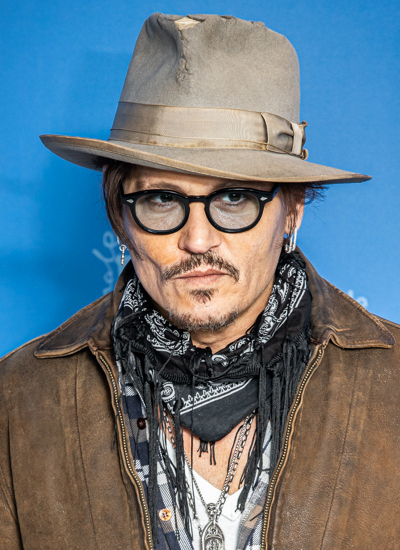
จอห์นนี เดปป์

| name = จอห์นนี เดปป์
| image = Johnny Depp 2020.jpg
| caption = เดปป์ในงานเทศกาลภาพยนตร์นานาชาติเบอร์ลิน 2020
| birth_name = จอห์น คริสโตเฟอร์ เดปป์ ที่ 2
| birth_place = โอเวนสโบโร รัฐเคนทักกี สหรัฐ
| years_active = 1984–ปัจจุบัน
| spouse = ubl||
| partner = เชริลิน เฟนน์ (1985–1988) วิโนนา ไรเดอร์(1989–1993)เคต มอส(1994–1998)
วาเนสซา พาราดีส์ (1998–2012)
| children = 2 คน รวมถึงลิลี-โรส เดปป์|ลิลี-โรส
| signature = Johnny Depp's signature.svg
| awards = List of awards and nominations received by Johnny Depp|รายการทั้งหมด
| module = Infobox musical artist|embed=yes
จอห์น คริสโตเฟอร์ เดปป์ ที่ 2 (; เกิด 9 มิถุนายน ค.ศ. 1963) เป็นนักแสดงและนักดนตรีชาวอเมริกัน ผู้ได้รับรางวัลมากมาย รวมถึงรางวัลลูกโลกทองคำหนึ่งรางวัล และได้รับการเสนอชื่อเข้าชิงรางวัลออสการ์สามครั้ง และรางวัลแบฟตาอีกสองครั้ง Johnny Depp filmography|ผลงานการแสดงของเขา มักแสดงเป็นตัวละครที่มีความผิดปกติอยู่บ่อยครั้ง โดยทำรายได้มากกว่า 8 พันล้านดอลลาร์สหรัฐทั่วโลก ทำให้เขากลายเป็นหนึ่งในดาราที่มีรายได้มากที่สุดในฮอลลีวูด
เดปป์เป็นที่รู้จักในบทแจ็ก สแปร์โรว์ในภาพยนตร์ซีรีส์เรื่อง "ไพเรทส์ออฟเดอะแคริบเบียน", แมด แฮทเทอร์ ในภาพยนตร์เรื่อง "อลิซในแดนมหัศจรรย์ (ภาพยนตร์ พ.ศ. 2553)|อลิซในแดนมหัศจรรย์" และวิลลี่ วองก้า ในภาพยนตร์เรื่อง "Charlie and the Chocolate Factory" นอกจากนั้น เขายังได้เข้าชิงรางวัลออสการ์ถึง 3 ครั้ง และนิตยสารPeople (magazine)|พีเพิลยังคัดเลือกให้เขาเป็น "ผู้ชายที่เซ็กซี่ที่สุดที่ยังมีชีวิตอยู่" ประจำปี 2003 และ 2009 อีกด้วย
== ประวัติ ==
จอห์นนี เดปป์ เกิดวันที่ 9 มิถุนายน ค.ศ. 1963 เมืองโอเวนสโบโร รัฐเคนทักกี สหรัฐอเมริกา เขา เป็นลูกชายคนสุดท้องในบรรดาพี่น้อง 4 คนของ จอห์น คริสโตเฟอร์ เดปป์ ซีเนียร์ ซึ่งเป็นวิศวกรโยธา และ เบตตี้ ซู ปาล์มเมอร์ (นามสกุลเดิม เวลส์) ซึ่งมีอาชีพเป็นบริกรหญิง เดปป์มีเชื้อสายเยอรมัน อินเดียนแดง เชอโรกี ไอริช ไอริชเหนือ สกอตติช เวลช์ ฝรั่งเศส ดัตช์ เบลเยียม เยอรมัน แอฟริกา และเขายังมีเชื้อสายของ เอลิซาเบธ คีย์ กรินสเตด ซึ่งเป็นชาวแอฟริกาคนแรกที่เรียกร้องสิทธิเสรีภาพของตัวเองและถูกปลดจากการเป็นทาสของคนขาวได้ นอกจากนั้น ถ้าหากนับตระกูลของเดปป์ขึ้นไปอีก 19 รุ่นจะพบว่าเขาสืบทอดเชื้อสายมาจาก มาร์กาเร็ต เพอร์ซี และ เซอร์วิลเลียม แกสคอยน์ที่ 1 ซึ่งเพอร์ซีเป็นลูกสาวของเฮนรี เพอร์ซีย์ เอิร์ลแห่งนอร์ทธัมเบอร์แลนด์ที่ 3 และสืบเชื้อสายโดยตรงมาจากพระเจ้าเอ็ดเวิร์ดที่ 3 แห่งอังกฤษ นั่นหมายถึงว่าเขามีทวดคนเดียวกันกับสมเด็จพระราชินีนาถเอลิซาเบธที่ 2 แห่งสหราชอาณาจักร
ส่วนพี่ชายและพี่สาวคนโตของเดปป์เป็นพี่น้องต่างพ่อ คือ
* แดเนียล พี. เดปป์ (แดนนี่) ปัจจุบันใช้นามปากกาว่า DP และเป็นนักเขียนบทละคร
* เดโบราห์ เจ. เดปป์ (เดบบี้) ปัจจุบันอาศัยอยู่ที่ Lexington และเป็นคุณครูในโรงเรียนประถม
และพี่สาวที่มีพ่อแม่เดียวกันคือ
* เอลิซ่า คริสตี้ เดปป์ - เด็มโบรวสกี้ (คริสตี้) ปัจจุบันเธอทำหน้าที่เป็นเหมือนผู้จัดการส่วนตัวของจอห์นนี่ เดปป์และเป็นประธานบริษัท Infinitum Nihil ของเขาด้วย
เดปป์มีความพิการติดตัวมาตั้งแต่เกิด นั่นคือดวงตาข้างซ้ายของเขาเบลอจนมองอะไรไม่เห็นตั้งแต่เกิด แทบจะเรียกได้ว่าบอดสนิท แต่ก็ไม่ได้เป็นอุปสรรคในการใช้ชีวิตของเขา ในวัยเด็ก เขาเป็นเด็กที่หลงใหลในการไล่จับแมลง วิ่งเล่นในไร่ยาสูบและชอบฟังนิทานจาก Paw Paw ซึ่งเป็นปู่ของเขา จนกระทั่งปู่ของเขาเสียชีวิตในตอนที่เขาอายุได้เพียง 7 ขวบ หลังจากนั้นครอบครัวของเขาก็ได้ย้ายไปที่เมืองมิรามาร์ รัฐฟลอริดา และเดปป์ก็ได้เข้าเรียนที่โรงเรียน มิรามาร์ไฮสคูล (Miramar High School) ครอบครัวเขาก็ต้องอาศัยอยู่ในโมเทลจนกระทั่งพ่อของเขาหางานที่มั่นคงได้นั่นคือเป็นหัวหน้าวิศวกรประจำเมือง แต่ครอบครัวเขาก็ยังคงต้องย้ายบ้านอยู่บ่อย ๆ โดยที่เขาเองก็ไม่ทราบสาเหตุ
การย้ายบ้านบ่อย ๆ เป็นจุดเริ่มต้นที่ทำให้เดปป์เริ่มเป็นเด็กที่มีพฤติกรรมแปลก ๆ เพราะความรู้สึกไม่มั่นคงในชีวิต เขาใช้ชีวิตวัยเด็กอย่างโลดโผน เขามีเรื่องชกต่อยกับเด็กคนอื่น ๆ อยู่บ่อยครั้ง รวมถึงวีรกรรมที่ร่วมกันกับเพื่อนขุดอุโมงค์จากห้องนอนตัวเองมาเชื่อมกับสวนในบ้าน หรือแม้กระทั่งการอมน้ำมันไว้และพ่นไฟจนลุกไหม้บนหน้าตัวเองแต่โชคดีที่เพื่อน ๆ ของเขาช่วยกันดับไว้ทัน
แต่กิจกรรมโปรดของเดปป์นอกจากเล่นผาดโผนก็คือการช่วยแม่ที่เป็นบริกรคิดเงินที่เคาธ์เตอร์ถึงแม้จะยังเป็นเด็กตัวเล็กและต้องนั่งตักแม่อยู่ตลอดเวลา และเมื่อถึงเวลาที่มีซีรีส์เรื่องโปรดฉายทางโทรทัศน์เขาก็จะรีบวิ่งกลับบ้านไปดูในทันที
ชีวิตของเดปป์ในวัยเด็กเป็นชีวิตที่ไม่ได้มีเหตุการณ์สำคัญให้จดจำนัก จนกระทั่งพ่อและแม่ของเขาหย่าร้างกันในตอนที่เขาอายุ 15 ปี หลังจากนั้นไม่กี่ปีแม่ของเขาก็แต่งงานใหม่กับ โรเบิร์ต ปาล์มเมอร์
=== เริ่มเป็นนักดนตรี ===
เนื่องจากที่ลุงของเขาเป็นบาทหลวง ทำให้เดปป์มีโอกาสเข้าโบสถ์อยู่บ่อยครั้ง ถึงแม้ว่าเขาจะไม่ได้มีความศรัทธาในพระเจ้ามากนัก แต่สิ่งที่ทำให้เขาสนใจก็คือวงดนตรีที่เล่นในโบสถ์ซึ่งเป็นจุดเริ่มต้นที่ทำให้เขาสนใจในดนตรี จนกระทั่งในตอนที่เขาอายุ 12 ปี เขาได้รับของขวัญเป็นกีต้าร์มือสองที่ซื้อต่อจากญาติของเขาในราคา 25 เหรียญดอลลาร์ เขาเริ่มตั้งวงของตัวเอง วงดนตรีวงแรกของจอห์นนี่ชื่อว่า เฟลม ตั้งแต่นั้นมาเขาก็ทุ่มเทเวลาทั้งหมดไปกับการเล่นดนตรี รับจ้างเล่นดนตรีตามผับถึงแม้ว่าในตอนนั้นเขาจะยังเด็กเกินกว่าที่จะเข้าผับได้ และยังทดลองเสพยาเสพติดแทบทุกชนิด จนไม่สนใจการเรียน
จนกระทั่งอายุ 15 ปี เดปป์ตัดสินใจที่จะกลับมาตั้งใจเรียนอีกครั้ง แต่พ่อแม่ของเขาก็หย่าร้างกัน ทำให้แม่ของเขาเป็นโรคซึมเศร้า ประกอบกับที่ครูที่โรงเรียนแนะนำให้เขากลับไปใช้ชีวิตตามความฝันที่อยากเป็นนักดนตรี เขาจึงลาออกจากโรงเรียนและตัดสินใจตั้งวงดนตรีวงใหม่โดยใช้ชื่อว่าวง The Kids ประกอบกับการทำงานในปั๊มน้ำมันไปด้วย
The Kids ได้เล่นเป็นวงเปิดให้นักดนตรีชื่อดังหลายคนที่มาทัวร์คอนเสิร์ตอยู่ที่ Miramar จนทำให้เริ่มมีชื่อเสียงขึ้นมาในเมืองนั้น จอห์นนี่และเพื่อนนักดนตรีของเขาจึงตัดสินใจเดินทางไป แคลิฟอร์เนีย และเมื่อไปถึงที่นั่นเขาก็เปลี่ยนชื่อวงเป็น Six Gun Method แต่ดูเหมือนว่าโชคชะตาจะไม่เข้าข้างเขา ทำให้จอห์นนี่ต้องหารายได้เสริมโดยการรับทำงานพิเศษไม่ว่าจะเป็นกรรมกร, พนักงานถ่ายเอกสาร, นักมวยสมัครเล่น และช่างซ่อมรถ
== ชีวิตในวงการบันเทิง ==
ในตอนที่เดปป์เป็นมือกีต้าร์ให้กับวง "The Kids" เขาได้คบหาดูใจกับ Lori Anne Allison พี่สะใภ้ของ Bruce Witkin มือเบสและนักร้องนำของวง จนกระทั่งวันที่ 24 ธันวาคม ค.ศ. 1983 ทั้งคู่ก็ได้แต่งงานกัน จอห์นนี่ เดปป์ได้เปลี่ยนอาชีพหลักจากการเป็นนักดนตรีมาเป็นเซลล์แมนขายปากกาทางโทรศัพท์ ซึ่งเขาบอกว่านั่นเป็นครั้งแรกที่ถือเป็น "การแสดง" สำหรับเขา เพราะเขาต้องเปลี่ยนเสียงไปเรื่อย ๆ ในการโทรศัพท์หาลูกค้าแต่ละคน
หลังจากที่ใช้ชีวิตร่วมกันได้เพียง 2 ปี ทั้งคู่ก็หย่าร้างกันใน ค.ศ. 1985 แต่ยังคงเป็นเพื่อนที่ดีต่อกันอยู่ ลอรี่เชื่อว่าเดปป์มีพรสวรรค์ เธอจึงได้แนะนำเขาให้รู้จักกับนิโคลัส เคจ ผู้ที่กำลังมีผลงานการแสดงในเรื่อง Rumble Fish และเป็นผู้ที่ผลักดันให้จอห์นนี่ เดปป์เข้าสู่วงการบันเทิง
=== ค.ศ. 1984 - 1994 ===
นิโคลัส เคจ ได้พาเดปป์ไปทำความรู้จักกับ Tracey Jacobs ซึ่งเป็นเอเย่นส์ที่เขารู้จัก เมื่อเทรซี่เห็นจอห์นนีเป็นครั้งแรก เธอก็เกิดความเอ็นดูเขาทันที ประจวบเหมาะกับที่ผู้กำกับอย่าง Wes Craven กำลังจะถ่ายทำหนังเรื่องใหม่โดยที่กำลังแคสติ้งนักแสดงนำ เทรซี่จึงได้ชักชวนจอห์นนี่ให้ลองไปแคสบทนำ ทั้ง ๆ ที่บุคลิกของเขาในตอนนั้นไม่ได้ตรงกับตัวละครเลย แต่โชคเข้าข้างเขาเมื่อลูกสาวของ Wes Craven และเพื่อน ๆ ของเธอ ต่างถูกใจในตัวเขา ทำให้เขาได้รับบทนำในหนังสยองขวัญปี 1984 เรื่อง A Nightmare on Elm Street และถือเป็นหนังเรื่องแรกของเดปป์

จากนั้นเดปป์ก็ได้รับบทเล็ก ๆ ในหนังหลายเรื่อง จนกระทั่งเขาถูกอ้อนวอนให้รับบท Officer Tom Hanson นายตำรวจหนุ่มนอกเครื่องแบบที่ปลอมตัวเป็นนักเรียนไฮสคูลในซีรีส์เรื่อง 21 Jump Street (ออกอากาศในปี 1987 - 1991) ซึ่งทำให้เขาโด่งดังและเป็นขวัญใจวัยรุ่นในอเมริกาเพียงชั่วข้ามคืน
จอห์นนี่ตัดสินใจสลัดคราบขวัญใจวัยรุ่น โดยการเลือกรับบทนำในเรื่อง Cry-Baby (ค.ศ. 1990) และในปีเดียวกันนั้นเขาก็ได้ร่วมงานกับ ทิม เบอร์ตัน ในเรื่อง Edward Scissorhands ซึ่งเป็นบทบาทที่ทำให้ชื่อเสียงของจอห์นนี เดปป์เริ่มโด่งดังมากขึ้นในต่างประเทศ หลังจากนั้นเขาก็รับบทในหนังเล็ก ๆ อีกหลายเรื่องซึ่งถึงแม้จะไม่ใช่หนังทำเงิน แต่ก็ได้รับกระแสวิพากษ์วิจารณ์ออกมาในแง่บวกเป็นส่วนใหญ่ไม่ว่าจะเป็น Arizona Dream (ค.ศ. 1992) , Benny & Joon และ What's Eating Gilbert Grape (ค.ศ. 1993) ก่อนจะกลับมาร่วมงานกับ ทิม เบอร์ตัน อีกครั้งในเรื่อง Ed Wood (film) ในปี 1994 รวมถึงรับบทนำในเรื่อง Don Juan DeMarco อีกด้วย

=== ค.ศ. 1995 - 2004 ===
ใน ค.ศ. 1995 เดปป์ได้ร่วมงานกับ จิม จาร์มุช ผู้กำกับหนังอินดี้ ในหนังขาวดำเรื่อง Dead Man และได้รับบทนำในหนังอาชญากรรมระทึกขวัญเรื่อง Nick of Time ที่มีรายได้และคำวิจารณ์ออกมาไม่ดีนัก จอห์นนี่ไม่มีผลงานออกมาใน ค.ศ. 1996 ต่อมาในปี 1997 เขาก็ได้รับบทนำในเรื่อง Donnie Brasco ซึ่งสร้างจากเรื่องจริงของ FBI ที่ปลอมตัวไปอยู่ในแก๊งค์มาเฟียนานถึง 6 ปี ผลงานอีกเรื่องในปี 1997 ของเดปป์คือเรื่อง The Brave ผลงานที่เขาร่วมเขียนบทกับพี่ชาย และกำกับภาพยนตร์ด้วยตัวเอง The Brave เป็นหนึ่งในหนังที่ถูกคัดเลือกให้ฉายในเทศกาลหนังเมืองคานส์ในปีนั้น แต่กลับได้รับกระแสตอบรับไม่ดีจากนักวิจารณ์ในอเมริกา ทำให้เขาตัดสินใจไม่นำหนังเรื่องนี้เข้าฉายในอเมริกา
ใน ค.ศ. 1998 เดปป์ได้รับบทบาทที่น่าสนใจอีกเรื่อง นั่นคือเรื่อง Fear and Loathing in Las Vegas (film) จากนิยายในชื่อเรื่องเดียวกันของนักเขียนชื่อดังอย่าง Hunter S. Thompson ซึ่งเป็นหนึ่งในนักเขียนที่จอห์นนี่โปรดปรานมากที่สุด และในปี 1999 จอห์นนีก็รับบทนำในภาพยนตร์ถึง 3 เรื่องซึ่งเป็นหนังแนวสยองขวัญทั้งหมด คือ The Ninth Gate , The Astronaunt's Wife และการกลับมาร่วมงานกับทิม เบอร์ตัน อีกครั้งใน Sleepy Hollow
ใน ค.ศ. 2000 มีภาพยนตร์ที่เขาแสดงออกฉาย 3 เรื่อง แต่แต่ละเรื่องก็เป็นแค่บทเล็ก ๆ เท่านั้น คือบทยิปซีใน The Man Who Cried , บทสาวประเภทสองใน Before Night Falls และนักแสดงสมทบใน Chocolat ซึ่งเป็นหนังที่ได้เข้าชิงรางวัลออสการ์ในปีนั้นด้วย นอกจากนั้นเขายังเป็นนักแสดงรับเชิญในซีรีส์เรื่อง The Fast Show ในตอนที่มีชื่อว่า "The Last Ever Fast Show" ก่อนที่จะรับบทนำในหนังปี 2001 อีกสองเรื่อง Blow ซึ่งเป็นเรื่องจริงของพ่อค้ายาเสพติดข้ามชาติ และอีกเรื่องคือ From Hell ซึ่งเป็นเรื่องเกี่ยวกับอาชญากรชื่อดังอย่าง Jack the Ripper
ไฟล์:Jack_sparrow.jpg|thumb|เดปป์ ในบท แจ็ค สแปร์โรว์
เดปป์ไม่มีผลงานออกมาใน ค.ศ. 2002 แต่ในปี 2003 กลับกลายเป็นปีที่มีการเปลี่ยนแปลงครั้งยิ่งใหญ่ในชีวิตนักแสดงของเขาเมื่อจอห์นนี่ เดปป์ตัดสินใจรับบทกัปตันแจ็ก สแปร์โรว ในเรื่อง Pirates of the Caribbean: The Curse of the Black Pearl ซึ่งกลายเป็นบทบาทที่ประสบความสำเร็จมากที่สุดในชีวิตการแสดงของเขา และทำให้เขาได้เข้าชิงรางวัลออสการ์ในฐานะ "นักแสดงนำชายยอดเยี่ยม" เป็นครั้งแรก รวมถึงยังเป็นหนังคนแสดงเรื่องแรกของค่ายดิสนีย์ที่ได้เข้าชิงรางวัลออสการ์อีกด้วย นอกจากเรื่อง Pirates of the Caribbean: The Curse of the Black Pearl แล้ว จอห์นนี่ เดปป์ก็มีผลงานแอ็กชั่นอีกเรื่องในปี 2003 นั่นคือ Once Upon A Time in Mexico
ใน ค.ศ. 2004 เดปป์มีผลงานสยองขวัญเรื่อง Secret Window และได้ให้เสียงตัวละครในการ์ตูนซีรีส์ที่ฉายทางโทรทัศน์เรื่อง King of the Hill ก่อนจะเป็นนักแสดงรับเชิญในหนังฝรั่งเศสเรื่อง Ils se marièrent et eurent beaucoup d'enfants รวมถึงรับบทนำในเรื่อง Finding Neverland และ The Libertine และบทบาทใน Finding Neverland ก็ทำให้เขาได้เข้าชิงออสการ์เป็นครั้งที่ 2 อีกด้วย
=== ค.ศ. 2005 - ปัจจุบัน ===
ใน ค.ศ. 2005 เดปป์กลับมาร่วมงานกับทิม เบอร์ตันอีกครั้ง ในภาพยนตร์เรื่อง Charlie and the Chocolate Factory ซึ่งถือเป็นหนังอีกเรื่องที่ประสบความสำเร็จอย่างสูงในอาชีพการแสดง นอกจากนั้น เขาก็ยังได้ให้เสียงพากย์ในแอนิเมชั่นเรื่อง Corpse Bride ซึ่งเป็นภาพยนตร์แอนิเมชั่นที่กำกับโดยทิม เบอร์ตันเช่นเดียวกัน
ใน ค.ศ. 2006 และ 2007 เดปป์กลับมารับบทกัปตันแจ็ก สแปร์โรว อีกครั้งในภาพยนตร์ภาคต่อของ Pirates of the Caribbean: The Curse of the Black Pearl โดยภาค 2 ที่ออกฉายในปี 2006 ใช้ชื่อว่า Pirates of the Caribbean: Dead Man's Chest ซึ่งเป็นภาพยนตร์เรื่องแรกของจอห์นนี่ที่ทำรายได้ถึงพันล้านเหรียญทั่วโลกและภาคที่ออกฉายในปี 2007 ใช้ชื่อภาคว่า Pirates of the Caribbean: At World's End และในปี 2007 เขาก็กลับไปร่วมงานกับทิม เบอร์ตันเป็นครั้งที่ 6 ในภาพยนตร์เพลงเรื่อง Sweeney Todd: The Demon Barber of Fleet Street ซึ่งทำให้เขาได้รับ"รางวัลนักแสดงนำชายยอดเยี่ยม สาขาภาพยนตร์เพลงหรือตลก"ได้เป็นครั้งแรก
เดปป์เว้นวรรคการแสดงไปหนึ่งปี ต่อมาในปี 2009 เขาได้ให้เสียงพากย์ในแอนิเมชั่นชื่อดังที่ฉายทางโทรทัศน์อย่าง SpongeBob SquarePants ในตอนพิเศษที่ใช้ชื่อตอนว่า "SpongeBob SquarePants vs. The Big One" ก่อนที่จะเป็นนักแสดงรับเชิญในภาพยนตร์เรื่อง The Imaginarium of Doctor Parnassus แทนที่ฮีธ เลดเจอร์ที่เสียชีวิตในขณะที่ภาพยนตร์ยังถ่ายทำไม่เสร็จ และในปีเดียวกันนั้นจอห์นนีก็ได้รับบทนำในภาพยนตร์แนวอาชญากรรมที่สร้างจากเรื่องจริงอย่าง Public Enemies อีกด้วย
ใน ค.ศ. 2010 เดปป์รับบทนำในภาพยนตร์เรื่อง Alice in Wonderland ซึ่งถือเป็นการร่วมงานกับทิม เบอร์ตันเป็นครั้งที่ 7 ซึ่งภาพยนตร์เรื่องนี้ประสบความสำเร็จในแง่ของรายได้อย่างสูงและทำรายได้กว่าพันล้านเหรียญทั่วโลก ในปีเดียวกันนั้นจอห์นนีก็ได้แสดงในหนังแอ็กชั่นเรื่อง The Tourist ซึ่งทำให้ในปีนั้นเขาได้ถูกเสนอชื่อเข้าชิงรางวัลลูกโลกทองคำในสาขานักแสดงนำชายยอดเยี่ยมในภาพยนตร์เพลงหรือตลกจาก 2 บทบาทคือบท "Mad Hatter" จาก Alice in Wonderland และบท "Frank Tupelo" จาก The Tourist
เดปป์ได้ให้เสียงพากย์ในภาพยนตร์แอนิเมชั่นที่ออกฉาย ค.ศ. 2011 เรื่อง Rango ซึ่งเป็นภาพยนตร์แอนิเมชั่นที่ได้รางวัลออสการ์ในสาขาแอนิเมชั่นยอดเยี่ยม และเขายังกลับมารับบท"กัปตันแจ็ก สแปร์โร่ว" อีกครั้งในภาพยนตร์เรื่อง Pirates of the Caribbean: On Stranger Tides ซึ่งเป็นภาพยนตร์เรื่องที่สามของจอห์นนี เดปป์ที่ทำรายได้มากกว่าพันล้านเหรียญทั่วโลก และทำให้ในตอนนี้เขายังคงเป็นนักแสดงเพียงคนแรกและคนเดียวที่มีภาพยนตร์ที่แสดงนำทำรายได้ถึงพันล้านเหรียญมากที่สุดในโลก และจอห์นนีก็มีภาพยนตร์อีกเรื่องของเขาที่ออกฉายในปี 2011 ถึงแม้จะถ่ายทำมาตั้งแต่ปี 2009 ก็คือ The Rum Diary ซึ่งเป็นภาพยนตร์อีกเรื่องที่สร้างมาจากนิยายของHunter S. Thompson นอกจากนั้นเขายังเป็นนักแสดงรับเชิญในซีรีส์เรื่อง "Life's Too Short" อีกด้วย
ใน ค.ศ. 2012 เดปป์ได้กลับไปรับบทเป็น "Tom Hanson" ในภาพยนตร์เรื่อง 21 Jump Street ซึ่งดัดแปลงมาจากซีรีส์ที่เขาเคยแสดงนำไว้เมื่อนานมาแล้ว ก่อนที่จะกลับไปร่วมงานกับทิม เบอร์ตันเป็นครั้งที่ 8 ในภาพยนตร์เรื่อง Dark Shadows และเขาได้ให้เสียงพากย์เป็นตัวละครชื่อ "Edward Scissorhands" ในแอนิเมชั่นทางโทรทัศน์เรื่อง Family Guy ซึ่งมีคาแร็กเตอร์ตรงกับตัวละครที่เขาเคยแสดงเอาไว้ในภาพยนตร์ปี 1990
ใน ค.ศ. 2013 มีภาพยนตร์ของเดปป์ออกฉายเพียงสองเรื่องคือ The Lone Ranger ภาพยนตร์ฟอร์มยักษ์ที่ไม่ประสบความสำเร็จทั้งทางรายได้และคำวิจารณ์ และเรื่อง Lucky Them หนังอินดี้ซึ่งเขาเป็นนักแสดงรับเชิญโดยที่ไม่คิดค่าตัวในการแสดง
ภาพยนตร์เรื่องล่าสุดใน ค.ศ. 2014 ของเดปป์คือภาพยนตร์แนวปรัชญา-ไซไฟเรื่อง Transcendence ที่ถือเป็นภาพยนตร์อีกเรื่องของเขาที่ไม่ประสบความสำเร็จทั้งในแง่ของรายได้และคำวิจารณ์ ส่วนผลงานอื่น ๆ ที่มีคิวเข้าฉายในปี 2014 ก็คือเรื่อง "Tusk" และ "London Fields" ที่เขาเป็นนักแสดงรับเชิญ และภาพยนตร์เพลงแนวแฟนตาซีผจญภัยฟอร์มยักษ์จากดิสนีย์ซึ่งเขารับบทเป็นหมาป่าในตอนของหนูน้อยหมวกแดงอย่างเรื่อง Into the Woods
ภาพยนตร์ที่เข้าฉายใน ค.ศ. 2015 ของเดปป์คือเรื่อง Mortdecai และภาพยนตร์อีกเรื่องที่จะเข้าฉายในเดือนกันยายน ค.ศ. 2015 คือภาพยนตร์อาชญากรรมที่สร้างจากเรื่องจริงของ Whitey Bulger เรื่อง "Black Mass"
ภาพยนตร์ที่จะเข้าฉายใน ค.ศ. 2016 คือ Through the Looking Glass ซึ่งเป็นภาคต่อของภาพยนตร์เรื่อง Alice in Wonderland ในปี 2010
และภาพยนตร์ที่จะเข้าฉายในปี 2017 คือเรื่อง Pirates of the Caribbean: Dead Men Tell No Tales ซึ่งกำลังถ่ายทำที่ออสเตรเลีย จอห์นนีได้ให้สัมภาษณ์ไว้ว่านี่อาจจะเป็นการรับบทบาทเป็น"กัปตันแจ็ก สแปร์โร่ว"เป็นครั้งสุดท้ายของเขา
ส่วนผลงานอื่น ๆ ของเขานอกจากในด้านภาพยนตร์และดนตรีแล้ว จอห์นนี่ก็ได้เซ็นสัญญาเป็น Brand Ambassador คนใหม่ให้กับ Parfums Christian Dior ที่จะเปิดตัวในเดือนกันยายน ค.ศ. 2015 อีกด้วย
== ดนตรี ==
เมื่อจอห์นนี่ เดปป์อายุ 12 แม่ของเขาได้ซื้อกีต้าร์มือสองมาให้เขาในราคา 25 เหรียญ จอห์นนี่ได้ขโมยหนังสือคอร์ดกีต้าร์มาจากร้านและเรียนรู้การเล่นดนตรีด้วยตัวเอง หลังจากนั้นเขาก็ได้ร่วมเล่นในวงดนตรีในฟลอริด้าอีกหลายวง ได้แก่ วง "Flame", "Zaphyre", "Bitch", "Bad Boys" ในตอนนั้นความใฝ่ฝันของเขาคือการได้เป็นมือกีต้าร์ในวงดนตรีชื่อดังของฟลอริด้าอย่างวง "The Kids" และในปลายทศวรรษ 1980's ความใฝ่ฝันของเขาก็เป็นจริง
"The Kids" ค่อนข้างประสบความสำเร็จในฟลอริด้า พวกเขาได้เล่นเป็นวงเปิดให้วงดนตรีดัง ๆ ไม่ว่าจะเป็น "The Pretenders", "The B-52s", "Talking Heads and Iggy Pop", "Chuck Berry" ในเดือนธันวาคมปี 1983 "The Kids" ได้เดินทางเข้าสู่ลอสแอนเจลิสด้วยความหวังที่ว่าโชคจะเข้าข้างพวกเขาและจะทำให้พวกเขาโด่งดังมากขึ้น และได้เปลี่ยนชื่อวงเป็น "Six Gun Method" แต่ในลอสแอนเจลิสนั้นมีการแข่งขันสูงกว่าที่พวกเขาคาดคิดไว้มากทำให้สมาชิกในวงเริ่มขาดรายได้ จนกระทั่งจอห์นนี่ได้ถูกนิโคลัส เคจชักชวนให้เข้าวงการบันเทิงเพื่อหารายได้เสริม
ถึงแม้ว่าหลังจากนั้นจอห์นนี เดปป์จะได้แสดงในหนังและซีรีส์ทางทีวีหลายเรื่อง แต่เขาก็ยังคงมองว่านักดนตรีคืออาชีพหลักของเขาและยังคงใฝ่ฝันจะเป็นร็อคสตาร์อยู่ จนกระทั่งปี 1986 หลังจากที่กลับมาจากประเทศฟิลิปปินส์จากการเดินทางไปถ่ายทำเรื่อง Platoon เขาก็ได้เป็นมือกีต้าร์ริทึ่มของวง Rock City Angels ซึ่งเป็นวงที่มีสมาชิกหลายคนมาจากฟลอริด้าร์เช่นเดียวกัน แต่เขาก็อยู่ในวงนี้ได้เพียงแค่ 8 เดือน ก่อนที่จะถูกบังคับให้ลาออกจากวงเพราะต้องรับบทนำในซีรีส์เรื่อง "21 Jump Street" ในตอนแรกจอห์นนีได้ปฏิเสธบทนี้ไป แต่หลังจากถูกทีมงานโทรศัพท์มาเพื่อชักชวนหลาย ๆ ครั้ง เขาก็ต้องยินยอมรับบทนี้ในที่สุด ซึ่งในขณะเดียวกัน วง "Rock City Angels" ที่เขาเพิ่งลาออกก็ได้เซ็นสัญญากับค่ายเพลงยักษ์ใหญ่
หลังจากนั้นหลายปี ในขณะที่จอห์นนีกำลังถ่ายทำเรื่อง What’s Eating Gilbert Grape อยู่ใกล้ ๆ เมืองออสติน รัฐเท็กซัส เขาและเพื่อนในวัยเด็กของเขาอย่าง Sal Jenco ก็ได้ทำความรู้จักกับGibby Haynes นักร้องนำของวง Butthole Surfers และได้ทำความรู้จักกับศิลปินชาวเท็กซัสอย่าง Bill Carter ในตอนแรกพวกเขาได้ร่วมเล่นดนตรีด้วยกันเพื่อความสนุกสนานเท่านั้น แต่ในที่สุดพวกเขาก็ได้ฟอร์มวงร่วมกัน และตั้งชื่อว่าวง P และในปีนั้น เมื่องานเทศกาลดนตรีประจำออสตินอย่างงาน South By Southwest มาถึง ผู้จัดงานก็ได้เชิญวง Butthole Surfers มาร่วมแสดงด้วย แต่กิ๊บบี้ขอร้องให้ผู้จัดเชิญวงดนตรีวงใหม่ของเขามาแสดงแทน และนั่นคือการแสดงสดและการเปิดตัวครั้งแรกของ P ซึ่งตรงกับวันที่ 17 มีนาคม 1993 หลังจากนั้นวงของพวกเขาก็ได้แสดงอยู่ในผับThe Viper Room ที่จอห์นนีเป็นเจ้าของ และในไปแสดงในเวียนนาสองครั้งในปี 1997 อัลบั้มแรกของพวกเขาวางแผงในเดือนพฤศจิกายนปี 1995 ซึ่งมีซิงเกิลแรกคือเพลง "Michael Stipe" ในปี 2000 จอห์นนี่ยังคงพูดถึงความเป็นไปได้ที่สมาชิกในวงจะกลับมารวมตัวกันอีกครั้ง แต่ในขณะเดียวกัน จอห์นนีก็กลับไปเล่นดนตรีกับวง "The Kids" อยู่บ่อยครั้ง รวมถึงยังเคยร่วมแสดงกับวงนี้ในคอนเสิร์ตการกุศลที่ใช้ชื่อว่า "Sheila Witkin Memorial Reunion Concerts" ซึ่งจัดขึ้นในวันที่ 28 มกราคม 2007 และวันที่ 29 - 30 สิงหาคม 2008 ในฟลอริด้าร์อีกด้วย
หลายปีที่ผ่านมา จอห์นนีได้ร่วมงานในอัลบั้มที่มีการจำหน่ายอย่างเป็นทางการให้กับศิลปินหลายคนไม่ว่าจะเป็น Shane MacGowan, Oasis, Iggy Pop, Vanessa Paradis, Glenn Tilbrook, Babybird, Marilyn Manson, Patti Smith และ Aerosmith
จอห์นนีได้เล่นดนตรีให้กับเพลงประกอบภาพยนตร์ที่เขาแสดงอย่าง Chocolat, Once Upon a Time in Mexico และ The Rum Diary และเป็นโปรดิวเซอร์ให้กับอัลบั้ม "Rogue’s Gallery: Pirate Ballads, Sea Songs and Chanteys" และอัลบั้มเพลงประกอบสารคดีเรื่อง "Gonzo" อีกด้วย นอกจากนั้นจอห์นนี่ยังมีโอกาสได้ร่วมงานกับ Shane MacGowan ในปี 2010 เขารับตำแหน่งกีต้าร์โซโล่ในเพลง "I Put a Spell on You" ซึ่งเป็นซิงเกิลที่วางขายเพื่อนำรายได้ไปช่วยเหลือเหตุการณ์แผ่นดินไหวในเฮติ และทั้งคู่ยังได้ร่วมงานกันอีกครั้งในปี 2013 ในเพลง "Leaving of Liverpool" จากอัลบั้ม "the Son of Rogue's Gallery"
ในปี 2007 จอห์นนีได้รับบทนำในภาพยนตร์ที่ดัดแปลงมาจากละครเวทีเรื่อง Sweeney Todd: The Demon Barber Of Fleet Street ซึ่งในเรื่องนี้เขาต้องร้องเพลงในภาพยนตร์ด้วยตัวเองถึงแม้เขาจะไม่เคยร้องเพลงอย่างจริงจังหรือเข้าคอร์สเรียนร้องเพลงเลยก็ตาม
จอห์นนีมีบริษัทหนังของตัวเองโดยเขาได้เริ่มก่อตั้งในปี 2004 และตั้งชื่อว่า Infinitum Nihil และในปี 2011 ทางบริษัทของเขาก็ได้ขยายเป็นบริษัทที่ครอบคลุมถึงอุตสาหกรรมเพลงด้วย และในปี 2013 "Infinitum Nihil" ก็ได้ร่วมงานกับบริษัทอื่นผลิตอัลบั้มออกมาวางขายชื่อว่า "Tonto's Giant Nuts" โดยมีเครดิตบริษัทของเขาในเพลง "Little Lion Man" และในแทร็กที่มีชื่อว่า "Damien Echols Death Row Letter Year 16 1/2"
จอห์นนี่ยังได้ร้องเพลง Hello, Little Girl ในภาพยนตร์เพลงเรื่อง Into the Woods ซึ่งเขารับบทเป็นหมาป่า
นอกจากนี้ จอห์นนี่ยังได้ฟอร์มวงใหม่โดยใช้ชื่อว่า Hollywood Vampires กับ Alice Cooper และ Joe Perry โดย Alice Cooper นอกจากนี้ยังได้ Paul McCartney, Zak Starkey, และ Brian Johnson มาร่วมแจมอีกด้วย โดย Hollywood Vampires จะทำการแสดงสดครั้งแรกที่เทศกาล Rock in Rio
== ชีวิตส่วนตัว ==
=== ครอบครัวและชีวิตรัก ===
การแต่งงานครั้งแรกของจอห์นนี เดปป์เกิดขึ้นในวันที่ 24 ธันวาคม 1983 กับ Lori Anne Allison ซึ่งเป็นช่างแต่งหน้าและเป็นคนที่แนะนำจอห์นนีให้รู้จักกับนิโคลัส เคจผู้ชักนำจอห์นนีเข้าสู่วงการบันเทิง จอห์นนีและลอรี่หย่าร้างกันไปในปี 1986 ต่อมาในปีเดียวกันนั้น จอห์นนีได้เริ่มต้นความสัมพันธ์กับSherilyn Fenn ซึ่งเป็นนักแสดงและได้ร่วมงานกับเขาในซีรีส์เรื่อง "21 Jump Street" ด้วย ทั้งคู่เลิกลากันไปในปี 1988 จากนั้นจอห์นนีก็คบกับ Jennifer Grey และเคยมีข่าวลือว่าทั้งคู่หมั้นกันแต่ทั้งสองก็เลิกลากันไปในเวลาสั้น ๆ
หนึ่งในความสัมพันธ์ที่โด่งดังมากที่สุดของจอห์นนี เดปป์นั่นคือช่วงที่เขาคบกับวิโนนา ไรเดอร์ ในปี 1990 จอห์นนีได้เจอวิโนน่าครั้งแรกในงานเปิดตัวภาพยนตร์เรื่อง Great Balls of Fire ในปี 1989 และประทับใจเธอตั้งแต่แรกเห็น จนต่อมาทั้งคู่ได้นั่งทานดินเนอร์ที่โต๊ะเดียวกันในงานปาร์ตี้ซึ่งมีเจ้าภาพเป็นพ่อทูนหัวของวิโนน่า และทั้งคู่ก็ได้คบหาดูใจกันจนกระทั่งจอห์นนีได้ขอหมั้นเธอและถึงกับสักต้นแขนของเขาด้วยคำว่า "Winona Forever" แต่ทั้งคู่ก็ยุติความสัมพันธ์ลงในปี 1993 หลังจากนั้นจอห์นนีก็ลบรอยสักให้เหลือเพียงคำว่า "Wino Forever" การเลิกลากันครั้งนี้ทำให้จอห์นนีเสียใจอย่างมาก เขาดื่มหนักและไม่ยอมพักผ่อนจนเกิดภาวะหัวใจเต้นเร็วผิดปกติ จากเหตุการณ์นั้นทำให้เขาฉุดตัวเองขึ้นมาอีกครั้ง และได้มาเจอกับเคต มอส ซุปเปอร์โมเดลชื่อดังในปี 1994 จนกระทั่งในปี 1998 ทั้งคู่ก็เลิกลากันโดยที่จอห์นนีได้ให้เหตุผลว่าความต้องการของทั้งคู่ไม่ตรงกัน และบอกว่าเขายังดีไม่พอสำหรับเธอ เพราะฉะนั้นแล้วการเลิกลากันก็คือสิ่งที่ดีที่สุดที่ทั้งคู่จะทำได้
หลังจากเลิกลากับ"เคต มอส"ไปในปี 1998 จอห์นนีก็เดินทางมาถ่ายทำภาพยนตร์เรื่อง The Ninth Gate ที่กรุงปารีส ฝรั่งเศส ที่นั่นเขาได้เจอกับVanessa Paradis นักร้องนักแสดงสาวชาวฝรั่งเศส ทั้งคู่มีบุตรธิดาร่วมกัน 2 คนคือ
* ลิลี่-โรส เมโลดี้ เดปป์ เกิดเมื่อวันที่ 27 พฤษภาคม 1999
* แจ็ก จอห์น คริสโตเฟอร์ เดปป์ ที่ 3 เกิดเมื่อวันที่ 9 เมษายน 2002
จอห์นนีและวาเนสซ่าไม่ได้แต่งงานหรือจดทะเบียนสมรสกัน โดยที่เขาให้เหตุผลว่าชื่อของวาเนสซ่า ปาราดีส์นั้นเพราะดีอยู่แล้ว ถ้าหากจะต้องเปลี่ยนมาใช้ชื่อว่าวาเนสซ่า เดปป์คงจะดูไม่ดีซักเท่าไหร่แต่ถ้าหากว่าวาเนสซ่าอยากจะแต่งงานเขาก็พร้อมที่จะเป็นฝ่ายขอเช่นเดียวกัน ทั้งคู่ใช้ชีวิตร่วมกันเป็นเวลา 14 ปี ในปลายปี 2011 มีข่าวลือว่าทั้งคู่เลิกลากันแต่พวกเขาก็ปฏิเสธมาโดยตลอด จนกระทั่งวันที่ 18 มิถุนายน 2012 โฆษกส่วนตัวของจอห์นนี เดปป์ก็ได้ประกาศผ่านทางเว็บไซต์ E! Online อย่างเป็นทางการว่าทั้งคู่ได้เลิกลากันด้วยความเข้าใจและยังคงเป็นเพื่อนที่ดีต่อกัน
ในช่วงนั้นได้มีข่าวลือออกมาอีกว่าจอห์นนี เดปป์กำลังเริ่มต้นความสัมพันธ์กับAmber Heard นางเอกสาวที่เคยร่วมงานกับเขาในภาพยนตร์เรื่อง The Rum Diary ในปี 2009 และมีภาพทั้งคู่ไปไหนมาไหนด้วยกันหลายต่อหลายครั้งแต่ทั้งสองก็ไม่เคยให้สัมภาษณ์ถึงเรื่องนี้ จนกระทั่งวันที่ 11 มกราคม 2014 จอห์นนีและแอมเบอร์เปิดตัวว่าทั้งสองเป็นคู่รักกันอย่างเป็นทางการในงาน "The Art of Elysium's 7th Annual Heaven Gala"
จอห์นนี เดปป์ได้ขอหมั้นแอมเบอร์ เฮิร์ดได้คืนคริสมาสต์อีฟ ปี 2013 แต่เขายืนยันด้วยตัวเองในเดือนเมษายน 2014 ในช่วงที่โปรโมต "Transcendence" ภาพยนตร์ที่เขาแสดงนำ และเขายังให้สัมภาษณ์ด้วยว่าแอมเบอร์เข้ากับลูก ๆ ของเขาได้ดีและคือคนที่ทำให้เขาอยากจะแต่งงานอีกครั้ง ถึงแม้ทั้งคู่จะอายุห่างกันถึง 23 ปี หลังจากหมั้นกันมากว่า 1 ปี จอห์นนี่และแอมเบอร์ก็ได้แต่งงานกันอย่างลับ ๆ ในบ้านของทั้งสองที่ลอสแอนเจลิสในวันที่ 3 กุมภาพันธ์ 2015 และได้จัดพิธีวิวาห์เล็ก ๆ ที่มีเพียงครอบครัวและเพื่อนสนิทของทั้งคู่ที่ถูกเชิญมาร่วมงานบนเกาะ Little Hall's Pond Cay เกาะส่วนตัวของจอห์นนี่ในบาฮามาสในวันที่ 8 กุมภาพันธ์ 2015 โดยมี "แจ็ก" ลูกชายของจอห์นนี่เป็นเพื่อนเจ้าบ่าว และ "วิทนีย์" น้องสาวของแอมเบอร์เป็นเพื่อนเจ้าสาว
=== การเป็นสมาชิกกิตติมศักดิ์ของโคมันชี ===
จอห์นนี เดปป์ได้เข้าพิธีเป็นสมาชิกกิตติมศักดิ์ของชาวอินเดียนแดงเผ่าโคมันชี่ และถือว่าเป็นลูกบุญธรรมของ LaDonna Harris หัวหน้าเผ่าโคมันชีในวันที่ 22 พฤษภาคม 2012 โดยเขาถูกเชิญชวนจาก LaDonna หลังจากที่เธอรู้ว่าเขาจะรับบท Tonto ชาวอินเดียนแดงในภาพยนตร์ปี 2013 เรื่อง The Lone Ranger พิธีนี้จัดขึ้นในบ้านของ LaDonna และ Johnny Wauqua ประธานของชนเผ่าโคมันชีก็ได้รับเชิญไปร่วมงานด้วย นอกจากนั้นเขายังได้รับเชิญไปงาน "Comanche Nation Fair" ในปี 2012 ซึ่งเป็นงานเทศกาลเฉลิมฉลองประจำปีที่ยิ่งใหญ่ที่สุดของชาวอินเดียนแดงและในปี 2013 เขาก็ได้จัดให้มีการเปิดตัวภาพยนตร์เรื่อง The Lone Ranger ใน Oklahoma เป็นแห่งแรก และเป็นวันเดียวกันกับเทศกาล "Comanche Nation Fair" ในปีนั้นเพื่อเป็นการให้เกียรติชาวอินเดียนแดงที่ถูกนำไปอ้างอิงในภาพยนตร์ย รวมถึงในงานเปิดตัวรอบ world premiere ของภาพยนตร์เรื่องนี้ ทางผู้จัดก็ได้บริจาครายได้จากการจำหน่ายบัตรเข้างานส่วนหนึ่งให้กับมูลนิธิของชาวอินเดียนแดงอีกด้วย
=== เพื่อนสนิท ===
จอห์นนี เดปป์มีเพื่อนสนิทในวงการอยู่หลายคน โดยส่วนใหญ่แล้วจะเป็นนักแสดงในยุคเก่า ด้วยความที่เขาชื่นชอบภาพยนตร์ยุคเก่าเป็นทุนเดิม ทำให้เขาเข้ากับนักแสดงในยุคนั้นได้ดี ไม่ว่าจะเป็น มาร์ลอน แบรนโด, อัล ปาชิโน หรือ "เฟย์ ดันนาเวย์" โดยเฉพาะมาร์ลอน แบรนโด จอห์นนีได้ให้สัมภาษณ์ว่าเขานับถือมาร์ลอนเป็นทั้งพ่อ ครูและเพื่อนในคนคนเดียวกัน แต่หากจะพูดถึงเพื่อนสนิทของจอห์นนีในวงการภาพยนตร์นั้น ก็คงจะขาด ทิม เบอร์ตัน และ เฮเลน่า บอนแฮม คาร์เตอร์ ไปไม่ได้ เนื่องจากทั้งสามคนได้ร่วมงานกันในภาพยนตร์หลายเรื่องทำให้เกิดความสนิทสนมกันจนกระทั่งทิม เบอร์ตันและเฮเลน่าได้ยกให้จอห์นนี เดปป์เป็นพ่อทูนหัวของลูกชายคนแรกของพวกเขา
จอห์นนียังมีเพื่อนสนิทในวงการเพลงอยู่หลายคน เช่น มาริลีน แมนสัน, อลิซ คูเปอร์, "คีธ ริชาร์ดส์", พอล แม็กคาร์ตนีย์ และสมาชิกในวง แอโรสมิธ เป็นต้น นอกจากในวงการภาพยนตร์และเพลงแล้ว เพื่อนสนิทอีกคนของเขาก็คือ Hunter S. Thompson ซึ่งเป็นนักเขียนชื่อดังที่มีภูมิลำเนาอยู่ในรัฐเคนทักกี้เช่นเดียวกันกับเขาด้วย
=== คดีความ ===
ปี 1994 จอห์นนี เดปป์ถูกจับในข้อหาทำลายข้าวของในโรงแรม Mark ในนิวยอร์ก โดยในตอนนั้น "Roger Daltrey" นักร้องนำวง Who คือคนที่เข้าพักอยู่ในห้องข้าง ๆ ห้องพักของจอห์นนี โรเจอร์ได้โทรเรียกตำรวจเพราะได้ยินเสียงดังมาจากในห้องพักของจอห์นนี และเมื่อตำรวจมาถึงก็พบว่าข้าวของบางส่วนในห้องพักถูกทำลาย เขาถูกปรับเป็นเงินราว ๆ 1200 เหรียญและจำคุกเป็นเวลาไม่กี่ชั่วโมงก่อนที่จะถูกปล่อยตัวออกไป
ปี 1999 จอห์นนี เดปป์ถูกจับในข้อหาทำร้ายร่างกายปาปารัซซี่ หลังจากที่เขาทานข้าวกับวาเนสซ่า ปาราดีส์ซึ่งเป็นคนรักของเขาในขณะนั้น ทั้งคู่ก็ได้ออกมาจากร้านอาหาร โดยที่ในตอนนั้นปาราดีส์กำลังตั้งท้องได้หลายเดือน จอห์นนีจึงกลัวเธอได้รับอันตรายและได้ขอร้องให้ปาปารัซซีอยู่ให้ห่างจากปาราดีส์ แต่มีปาปารัซซีคนหนึ่งได้เดินตามปาราดีส์ไปถึงรถและพยายามฉุดเธอออกมา จอห์นนีจึงได้คว้าท่อนไม้ใกล้ตัวและฟาดไปที่แขนของปาปารัซซี่คนนั้นทำให้เขาถูกจับในที่สุด
ปี 2012 เขาถูกฟ้องจาก Robin Eckert ในข้อหาโดนการ์ดของจอห์นนีทำร้ายร่างกายในคอนเสิร์ตที่ลอสแอนเจลิสโดยที่เขายืนดูอยู่เฉย ๆ และไม่ได้เข้าไปห้ามการ์ดของตัวเอง จากการสืบพยานทำให้ทราบว่าโรบินมีพฤติกรรมคล้ายคนเสียสติและดูเหมือนจงใจก่อความวุ่นวายให้กับจอห์นนี จนกระทั่งการ์ดของผู้จัดงานคอนเสิร์ตได้เข้ามาดึงตัวเธอออกไป คดีนี้ยืดเยื้อมาจนกระทั่งเดือนตุลาคม ปี 2012 ศาลจึงตัดสินให้โรบินสามารถเรียกค่าเสียหายจากจอห์นนีได้เพื่อแสดงความยุติธรรมต่อทั้งสองฝ่าย และปิดคดีลงในวันที่ 12 สิงหาคม 2013
ปี 2014 จอห์นนีโดนหมายศาลในคดีแปลก ๆ เพราะทนายความอยากให้เขาช่วยไปเป็นพยานว่าลูกความของเขามีความผิดปกติทางจิต เนื่องจาก Nancy Lekon ลูกความของทนายความคนนั้น กำลังขับรถลีมูซีนของตัวเองอยู่ที่ย่านดาวน์ทาวน์ใน LA ในปี 2009 จู่ ๆ เธอก็ขับขึ้นไปบนทางเท้าทั้ง ๆ ที่มีคนเดินอยู่ ก่อนที่ร่างของเหยื่อจะถูกลากติดกับรถไปหลายไมล์และเสียชีวิตในที่สุด Lekon ถูกตั้งข้อหาในคดีฆาตกรรม และคดีของเธอจะถูกตัดสินในเมษายน 2014 ในตอนที่โดนตำรวจจับ เธอได้อ้างตัวว่าเธอคือแฟนสาวของจอห์นนี เดปป์และกำลังจะไปหาเขาเพราะได้นัดกันไว้ ตำรวจและทนายจึงได้ขอให้จอห์นนีช่วยเป็นพยานว่าเธอเสียสติ แต่ในที่สุดทุก ๆ ฝ่ายที่มีส่วนร่วมในคดีนี้ก็ได้ลงความเห็นว่าเธอมีความผิดปกติทางจิต ทำให้เขาไม่ต้องเป็นพยานในคดีนี้ในที่สุด
=== ศาสนา ===
จอห์นนีประกาศตัวว่าเขาไม่มีศาสนาถึงแม้ครอบครัวของเขาจะเป็นคาทอลิคก็ตาม โดยเขาให้เหตุผลว่าเขาไม่มีศาสนาแต่สนใจในทุกศาสนา เขาเชื่อว่าขนบธรรมเนียมทั้งเก่าและใหม่นั้นมีทั้งข้อดีและข้อเสีย และเราควรจะนำข้อดีของทั้งสองอย่างมาปรับใช้ในชีวิตมากกว่าที่จะยึดติดกับสิ่งใดสิ่งหนึ่งหรือต้องเข่นฆ่ากันเพราะเห็นต่างในด้านศาสนา เขาเชื่อในสิ่งที่เป็นเหตุเป็นผลหรืออไญยนิยม
ในวันที่ 16 ตุลาคม 2011 รายการLarry King Liveได้ไปสัมภาษณ์เขาที่ออฟฟิศและถามถึงเรื่องความเชื่อหรือสิ่งยึดเหนี่ยวทางจิตใจของเขา จอห์นนีได้ให้คำตอบว่า เขาเชื่อมั่นในลูก ๆ ของเขา และเชื่อมั่นในเรื่องของความมุ่งมั่นตั้งใจทำสิ่งต่าง ๆ ถึงแม้จะมีอุปสรรค แต่เขาไม่มีความเชื่อในด้านศาสนา
=== รอยสัก ===
ปัจจุบันจอห์นนี เดปป์มีรอยสักทั้งหมด 32 รอย โดยรอยสักที่สำคัญ ๆ คือรอยสักคำว่า "Lily-Rose" ซึ่งเป็นชื่อลูกสาวของเขาบนหน้าอกซ้าย รอยสักคำว่า "Jack" และรูปนกกระจอกบนข้อมือขวาซึ่งคล้ายคลึงกับรอยสักของ"กัปตันแจ็ก สแปร์โร่ว"แต่เขาสักให้ลูกชายของเขาซึ่งมีชื่อเดียวกันกับตัวละครตัวนี้ รอยสักหัวใจสามดวงที่ต้นแขนซ้าย ซึ่งเขาหมายถึงวาเนสซ่าและลูก ๆ และถึงแม้ในตอนนี้เขาจะเลิกลากับวาเนสซ่าไปแล้วแต่จอห์นนีก็ยังไม่ได้ลบรอยสักนี้ออก รอยสักคำว่า "Betty Sue" บนรูปหัวใจซึ่งเป็นชื่อแม่ของเขาบนต้นแขนขวา และรอยสักรูปแม่ของเขาในตอนที่เป็นบริกรหญิงอยู่ที่แขนซ้าย และรอยสักรูปตาของเขาในชุดชาวประมงอยู่ที่แขนขวา นอกจากนี้จอห์นนี เดปป์ยังมีรอยสัก matching tattoo กับมาริลีน แมนสันที่หลังอีกด้วย
== ธุรกิจ ==
=== The Viper Room ===
ในปี 1993 จอห์นนี เดปป์เคยเปิดไนท์คลับในชื่อ "The Viper Room" บน Sunset Strip เพื่อเป็นแหล่งสังสรรค์ของบรรดาเพื่อนฝูงของเขาไม่ว่าจะเป็น Jennifer Aniston, Lisa Marie Presley, Jared Leto, Christina Applegate, Angelina Jolie, Rosario Dawson, Tobey Maguire และ Leonardo DiCaprio ก็เคยมาสังสรรค์กันที่นี่ ในวันแรกที่จอห์นนีเปิดคลับ เขาได้บริจาครายได้ทั้งหมดให้กับมูลนิธิ Starlight Foundation ซึ่งเป็นมูลนิธิช่วยเหลือเด็กที่ป่วยในระยะสุดท้าย และโดยส่วนใหญ่แล้ว จอห์นนีมักจะเชิญนักดนตรียุคเก่ามาแสดงในคลับของเขาด้วย
ในคืนวันฮาโลวีนปี 1993 ได้เกิดเหตุการณ์สำคัญขึ้น เมื่อริเวอร์ ฟินิกซ์ นักแสดงดาวรุ่งได้มาสังสรรค์ที่คลับและเสียชีวิตอยู่บริเวณหน้าคลับด้วยวัยเพียง 23 ปี จอห์นนีได้ทำการปิดคลับเพื่อเป็นการไว้อาลัยให้กับการเสียชีวิตของเขาเป็นเวลาสองสัปดาห์ต่อจากนั้น และตั้งแต่นั้นมา The Viper Room จะปิดในทุก ๆ วันที่ครบรอบการจากไปของริเวอร์ จอห์นนี เดปป์เป็นเจ้าของคลับนี้อยู่หลายปี จนกระทั่งในปี 2001 หุ้นส่วนของเขาที่ชื่อว่า "Anthony Fox" ได้หายตัวไปอย่างลึกลับ และในที่สุดจอห์นนี่ก็ตัดสินใจปล่อยทิ้งคลับให้ร้างไปในปี 2004 และได้ขายหุ้นที่เหลือให้กับ Amanda ลูกสาวของฟ็อกซ์ ก่อนที่คลับจะถูกซื้อโดย Darin Feinstein ในเวลาต่อมา
=== Man Ray ===
แมน เรย์คือร้านอาหารที่ตกแต่งและขายอาหารแนวเอเชียตะวันออกเฉียงใต้ แต่ตั้งอยู่ในกรุงปารีส ประเทศฝรั่งเศส ซึ่งเมื่อก่อนเคยเป็นโรงภาพยนตร์ และครั้งหนึ่งจอห์นนีก็เคยเป็นหุ้นส่วนในร้านนี้ร่วมกับ Sean Penn, John Malkovich และ Mick Hucknall Man Ray ตั้งอยู่บนถนน 34 Rue Marbeuf ใกล้ ๆ กับช็องเซลีเซ
=== Infinitum Nihil ===
ปี 2004 จอห์นนีได้ก่อตั้งบริษัท Infinitum Nihil ซึ่งเป็นบริษัทผลิตภาพยนตร์ จอห์นนีมีรายชื่อเป็นผู้ก่อตั้งและ CEO ของบริษัท ในขณะที่คริสตี้ พี่สาวของเขามีตำแหน่งเป็นประธานบริษัท
หนังเรื่องแรกที่บริษัทรับหน้าที่เป็นผู้ผลิตจริง ๆ คือเรื่อง The Rum Diary ที่ออกฉายในปี 2011 และในปีเดียวกันนั้นบริษัทก็ได้ร่วมผลิตภาพยนตร์เรื่อง Hugo ต่อมาในปี 2012 บริษัทก็ได้ร่วมผลิตภาพยนตร์เรื่อง Dark Shadows อีกด้วย
ในปี 2011 Infinitum Nihil ได้ครอบคลุมไปถึงอุตสาหกรรมเพลง และในปี 2012 จอห์นนี เดปป์ก็ได้ขยายบริษัทเป็นสำนักพิมพ์อีกด้วย
== ผลงานในวงการภาพยนตร์ ==
=== ภาพยนตร์ ===
| class="wikitable sortable"
|+
|-
! ปี
! เรื่อง
! บทบาท
! class="unsortable" | หมายเหตุ
|-
| 1984
| '
| เกล็น แลนซ์
| ภาพยนตร์เรื่องแรกของจอห์นนี เดปป์
|-
| 1985
| "Private Resort"
| แจ็ก มาร์แชล
|
|-
| 1986
| "Slow Burn (1986 film)|Slow Burn"
| ดอนนี่ ฟเลซ์เชอร์
| ภาพยนตร์ทางโทรทัศน์
|-
| 1986
| "Platoon (film)|Platoon"
| เลินเนอร์
|
|-
| 1990
| "Cry-Baby"
| เวด "คราย เบบี่" วอล์คเกอร์
|
|-
| 1990
| "Edward Scissorhands"
| เอ็ดเวิร์ดมือกรรไกร
|
|-
| 1991
| "Freddy's Dead: The Final Nightmare"
| ผู้ชายทางโทรทัศน์
| ใช้ชื่อใน End Credits ว่า Oprah Noodleman
|-
| 1993
| "Benny & Joon"
| แซม
|
|-
| 1993
| "What's Eating Gilbert Grape"
| กิลเบิร์ต เกรป
|
|-
| 1993
| "Arizona Dream"
| แอ็กเซิล แบล็กมาร์
|
|-
| 1994
| "Ed Wood (film)|Ed Wood"
| เอ็ดเวิร์ด ดี วู้ด
|
|-
| 1995
| "Don Juan DeMarco"
| ดอนฮวน เดอร์มาโก/จอห์น อาร์ เดอร์มาโก
|
|-
| 1995
| "Dead Man"
| วิลเลียม เบลค
|
|-
| 1995
| "Nick of Time (film)|Nick of Time"
| ยีน วัตสัน
|
|-
| 1996
| "Cannes Man (film)|Cannes Man"
| จอห์นนี เดปป์
|
|-
| 1997
| "Donnie Brasco (film)|Donnie Brasco"
| ดอนนี บราสโก/โจเซฟ ดี พิสโตน
|
|-
| 1997
| '
| ราฟาเอล
|
|-
| 1998
| "Fear and Loathing in Las Vegas (film)|Fear and Loathing in Las Vegas"
| ราอูล ดุ๊ก
|
|-
| 1998
| "L.A. Without a Map"
| จอห์นนี เดปป์ และ วิลเลียม เบลค
| สองบทบาทในเรื่องเดียว
|-
| 1999
| '
| ดีน คอร์โซ่
|
|-
| 1999
| "Sleepy Hollow (film)|Sleepy Hollow"
| อิกาบอท เครน
|
|-
| 1999
| '
| สเปนเซอร์ อาร์มาคอส
|
|-
| 2000
| "Chocolat (2000 film)|Chocolat"
| ลุคซ์
|
|-
| 2000
| "Before Night Falls (film)|Before Night Falls"
| ร้อยโทวิกเตอร์ และบงบง
| สองบทบาทในเรื่องเดียว
|-
| 2001
| "Blow (film)|Blow"
| จอร์จ จัง
|
|-
| 2001
| '
| ซีซาร์
|
|-
| 2001
| "From Hell (film)|From Hell"
| เฟร็ดเดอริก แอบเบอร์ไลน์
|
|-
| 2003
| "Once Upon a Time in Mexico"
| เจ้าหน้าที่ CIA เชลดอน เจฟฟรี แซนด์และบาทหลวงในโบสถ์
| สองบทบาทในเรื่องเดียว
|-
| 2003
| "Pirates of the Caribbean: The Curse of the Black Pearl"
| แจ็ก สแปร์โรว์|กัปตัน แจ็ก สแปร์โรว์
|
|-
| 2004
| "Happily Ever After (2004 film)|Happily Ever After"
| คนแปลกหน้าที่นางเอกเจอในร้านขายซีดี
|
|-
| 2004
| "Secret Window"
| มอร์ต เรนี่
|
|-
| 2004
| "Finding Neverland"
| เซอร์เจมส์ แบร์รี่
|
|-
| 2004
| '
| จอห์น วิลมอร์ธ เอิร์ลแห่งโรเชสเตอร์ที่ 2
|
|-
| 2005
| "Charlie and the Chocolate Factory (film)|Charlie and the Chocolate Factory"
| วิลลี่ วองก้า
|
|-
| 2005
| "Corpse Bride"
| วิกเตอร์ แวน ดอร์ธ
| พากย์เสียง
|-
| 2006
| "Pirates of the Caribbean: Dead Man's Chest"
| แจ็ก สแปร์โรว์|กัปตัน แจ็ก สแปร์โรว์
|
|-
| 2007
| "Pirates of the Caribbean: At World's End"
| แจ็ก สแปร์โรว์|กัปตัน แจ็ก สแปร์โรว์
|
|-
| 2007
| "Sweeney Todd: The Demon Barber of Fleet Street (2007 film)|Sweeney Todd: The Demon Barber of Fleet Street"
| สวีนีย์ ทอดด์/เบนจามิน พาร์คเกอร์
|
|-
| 2009
| "Public Enemies (2009 film)|Public Enemies"
| จอห์น ดิลลินเจอร์
|
|-
| 2009
| '
| โทนี่ร่างที่ 1
| แสดงแทนฮีธ เลดเจอร์ที่เสียชีวิตขณะที่ยังถ่ายทำไม่เสร็จ
|-
| 2010
| "Alice in Wonderland (2010 film)|Alice in Wonderland"
| Mad Hatter
|
|-
| 2010
| '
| แฟรงค์ ทูเปโล่/อเล็กแซนเดอร์ เพียซ
|
|-
| 2011
| "Rango (2011 film)|Rango"
| แรงโก้
| พากย์เสียง
|-
| 2011
| "Pirates of the Caribbean: On Stranger Tides"
| แจ็ก สแปร์โรว์|กัปตัน แจ็ก สแปร์โรว์
|
|-
| 2011
| '
| พอล เคมป์
|
|-
| 2011
| "Jack and Jill (film)|Jack and Jill"
| จอห์นนี เดปป์
|
|-
| 2012
| "21 Jump Street (film)|21 Jump Street"
| ทอม แฮนซัน
| ไม่มีชื่อใน End Credits
|-
| 2012
| "Dark Shadows (film)|Dark Shadows"
| บาร์นาบัส คอลลินส์
|
|-
| 2013
| "The Lone Ranger (2013 film)|The Lone Ranger"
| ทอนโต้
|
|-
| 2013
| Lucky Them
| แมทธิว สมิธ
|
|-
| 2014
| "Transcendence (2014 film)|Transcendence"
| ศาสตราจารย์ ด็อกเตอร์ วิล แคสเตอร์
|
|-
| 2014
| "Tusk (2014 film)|Tusk"
| กาย ลาปวง
| ใช้ชื่อในเครดิตว่า Guy Lapointe ตามชื่อตัวละคร
|-
| 2014
| "London Fields (2014 film)|London Fields"
| ชิค เพอร์เชส
|
|-
| 2014
| "Into the Woods (film)|Into the Woods"
| หมาป่าในหนูน้อยหมวกแดง
|
|-
| 2015
| "Mortdecai (film)|Mortdecai"
| ชาร์ลส์ มอค์เดอคาย
|
|-
| 2015
| "Black Mass (film)|Black Mass"
| ไวท์ตี้ บัลเจอร์
|
|-
| 2015
| Yoga Hosers
| กาย ลาปวง
|
|-
| rowspan="2"| 2016
| "Through the Looking Glass|Alice Through the Looking Glass"
| Mad Hatter
|
|-
| "สัตว์มหัศจรรย์และถิ่นที่อยู่ (ภาพยนตร์)|สัตว์มหัศจรรย์และถิ่นที่อยู่"
| เกลเลิร์ต กรินเดลวัลด์
| รับเชิญ
|-
| rowspan="2"| 2017
| "สงครามแค้นโจรสลัดไร้ชีพ|Pirates of the Caribbean : Dead Men Tell No Tales"
| แจ็ก สแปร์โรว์|กัปตัน แจ็ก สแปร์โรว์
|
|-
| "ฆาตกรรมบนรถด่วนโอเรียนท์เอกซ์เพรส"
| แรตเช็ตต์
|
|-
| 2018
| "สัตว์มหัศจรรย์: อาชญากรรมของกรินเดลวัลด์"
| เกลเลิร์ต กรินเดลวัลด์
|
|
===โทรทัศน์===
| class="wikitable"
|+ โทรทัศน์
|-
! ปี
! รายการ
! บทบาท
! class="unsortable" | หมายเหตุ
|-
| 1985
| "Lady Blue (TV series)|Lady Blue"
| ไลโอเนล วีแลนด์
| ตอน "Beasts of Prey"
|-
| 1986
| "Slow Burn (1986 film)|Slow Burn"
| ดอนนี่ ฟเลซ์เชอร์
| ภาพยนตร์ทางโทรทัศน์
|-
| 1987–1990
| "ซีรีส์ 21 Jump Street"
| เจ้าหน้าที่โทมัส "ทอม" แฮนซัน จูเนียร์
| บทนำ (ซีซั่น 1–4); 82 ตอน
|-
| 1987
| "ซีรีส์ Hotel (TV series)|Hotel"
| ร็อบ คาเมร่อน
| ตอน "Unfinished Business"
|-
| 1999
| "ซีรีส์ The Vicar of Dibley"
| จอห์นนี เดปป์
| ตอน "Celebrity Party"
|-
| 2000
| "ซีรีส์ The Fast Show"
| จอห์นนี เดปป์
| ตอน "The Last Ever Fast Show"
|-
| 2004
| "King of the Hill"
| โยกิ วิกเตอร์
| พากย์เสียงตอน "Hank's Back"
|-
| 2009
| "SpongeBob SquarePants"
| แจ็ก คาฮูน่า ลากูน่า/JKL
| พากย์เสียงตอน "SpongeBob vs. The Big One"
|-
| 2011
| "Life's Too Short"
| จอห์นนี เดปป์
| ตอน "Episode 2"
|-
| 2012
| "Family Guy"
| เอ็ดเวิร์ดมือกรรไกร
| พากย์เสียงตอน "Lois Comes Out of Her Shell"
|-
|
===ในฐานะโปรดิวเซอร์===
===ในฐานะผู้กำกับ===
===ในฐานะคนเขียนบท===
===ภาพยนตร์สารคดี===
===เพลงประกอบภาพยนตร์===
== ผลงานในวงการเพลง ==
=== ในฐานะนักดนตรี ===
=== ในฐานะนักแต่งเพลง ===
=== ในฐานะโปรดิวเซอร์ ===
== อ้างอิง ==
== แหล่งข้อมูลอื่น ==
หมวดหมู่:นักแสดงอเมริกัน
หมวดหมู่:ผู้กำกับภาพยนตร์ชาวอเมริกัน
หมวดหมู่:นักแสดงดิสนีย์
หมวดหมู่:ผู้อำนวยการสร้างภาพยนตร์ชาวอเมริกัน
หมวดหมู่:ชาวอเมริกันเชื้อสายเยอรมัน
หมวดหมู่:ชาวอเมริกันเชื้อสายไอริช
หมวดหมู่:ชาวอเมริกันเชื้อสายชนพื้นเมืองอเมริกัน
หมวดหมู่:บุคคลจากรัฐเคนทักกี